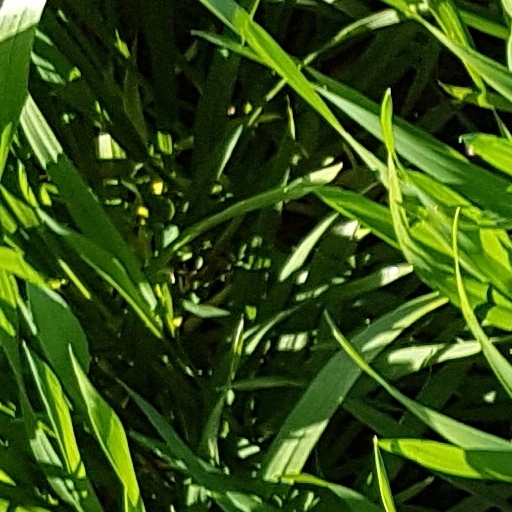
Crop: wheat